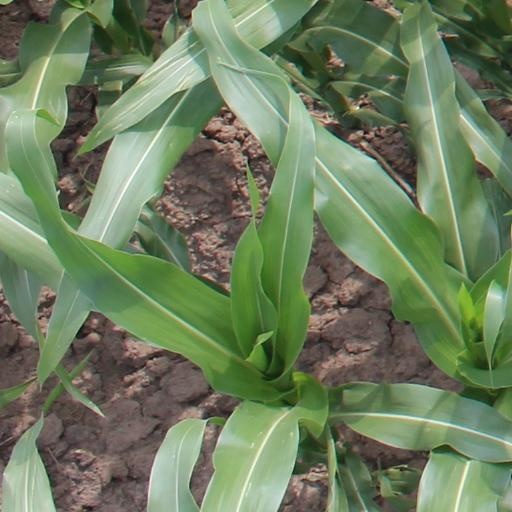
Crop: maize; corn